Elizabeth Lowe Watson

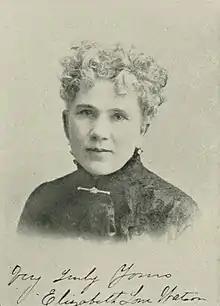
Elizabeth Lowe Watson, "A Woman of the Century"

Elizabeth Lowe Watson (October 6, 1842 – October 7, 1927) was an American lecturer on moral, social, religious reforms, and advancement of women. She served as president of the California Equal Suffrage Association and directed the work which won the ballot for women of the state. She was also active in the cause of temperance and peace work. Watson owned and managed a fruit farm in Cupertino, California.